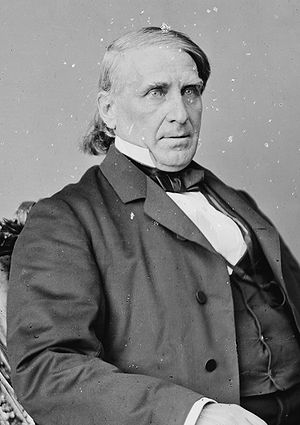
Elihu B. Washburne
Elihu Benjamin Washburne var en af syv brødre, som spillede en fremtrædende rolle ved etableringen af det republikanske parti. Han blev senere udenrigsminister i 1869.